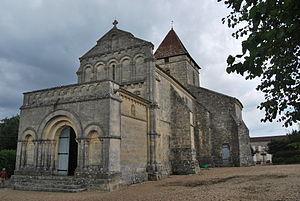
Église de Saint-Philippe-d'Aiguille
L'église Saint-Philippe est une église catholique. située dans la commune de Saint-Philippe-d'Aiguille, dans le département de la Gironde, en France.
Saint-Philippe-d'Aiguille est une commune du Sud-Ouest de la France, située dans le département de la Gironde, en région Nouvelle-Aquitaine.
Cet article recense les monuments historiques de l'arrondissement de Libourne, dans le département de la Gironde, en France.